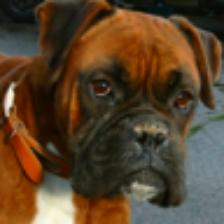
Label: NonHuman